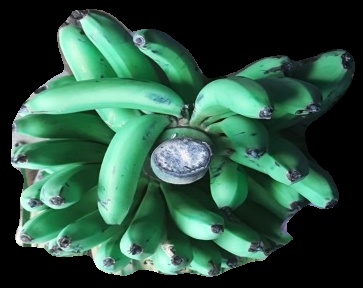
Variety: pachbale
Grade: grade1